Tropical Storm Chris (1982)

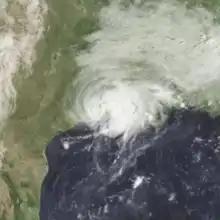
Tropical Storm Chris making landfall in Louisiana on September 11

Tropical Storm Chris caused minor flooding along the Gulf Coast of the United States in September 1982. The fifth tropical or subtropical cyclone and third named storm of the 1982 Atlantic hurricane season, Chris developed from a surface low-pressure area in the northern Gulf of Mexico on September 9. Although initially displaying subtropical characteristics, the low pressure area gradually acquired tropical characteristics, and was reclassified as Tropical Depression Four within 24 hours of development. The depression then began to intensify and was upgraded to Tropical Storm Chris on September 10. Thereafter, the storm turned north-north-eastward and strengthened further. On September 11, Chris peaked as a 65 mph (100 km/h) tropical storm. Later that day, it made landfall near Sabine Pass, Port Arthur, Texas. By September 13, Chris dissipated over Arkansas.